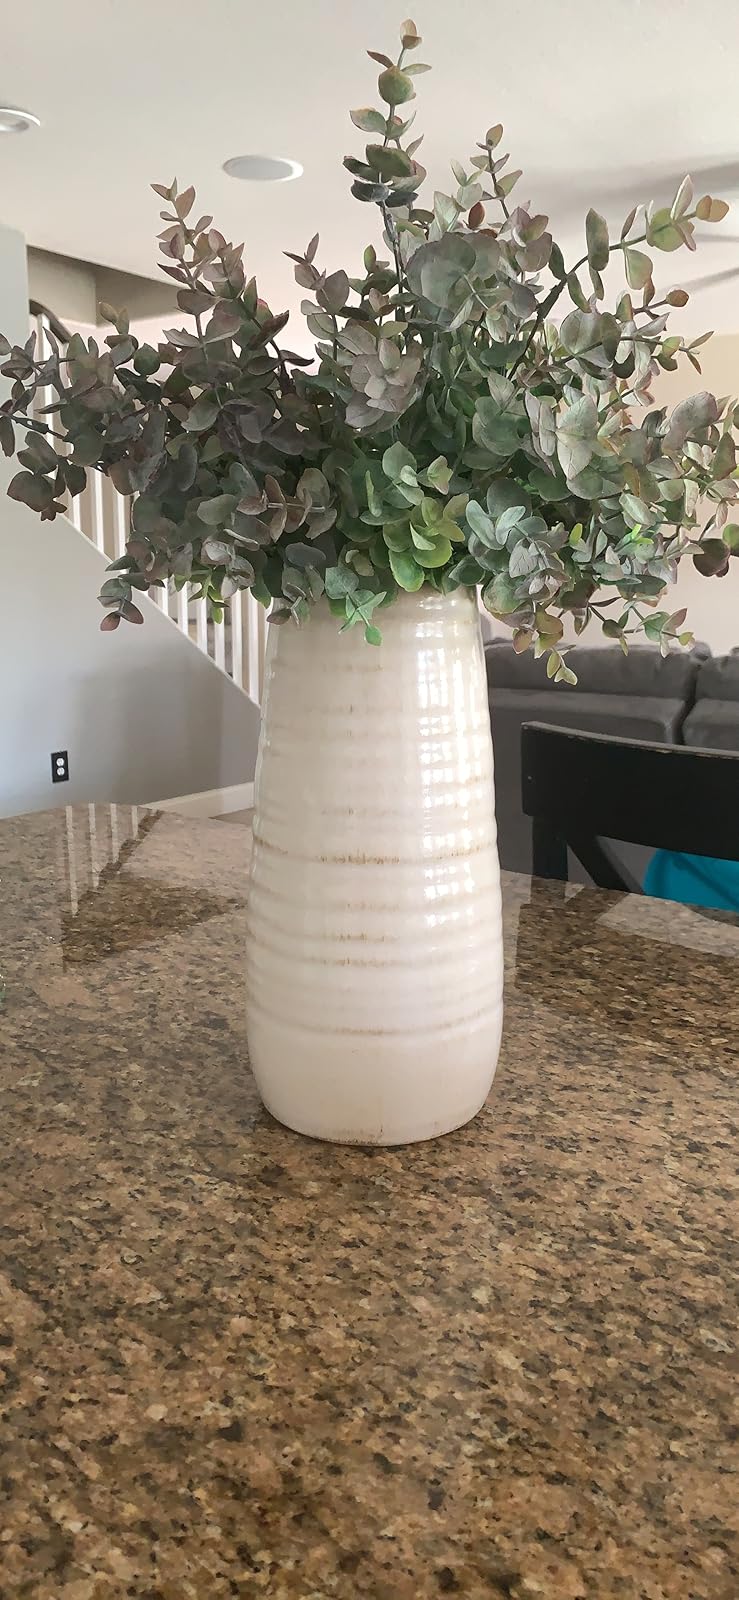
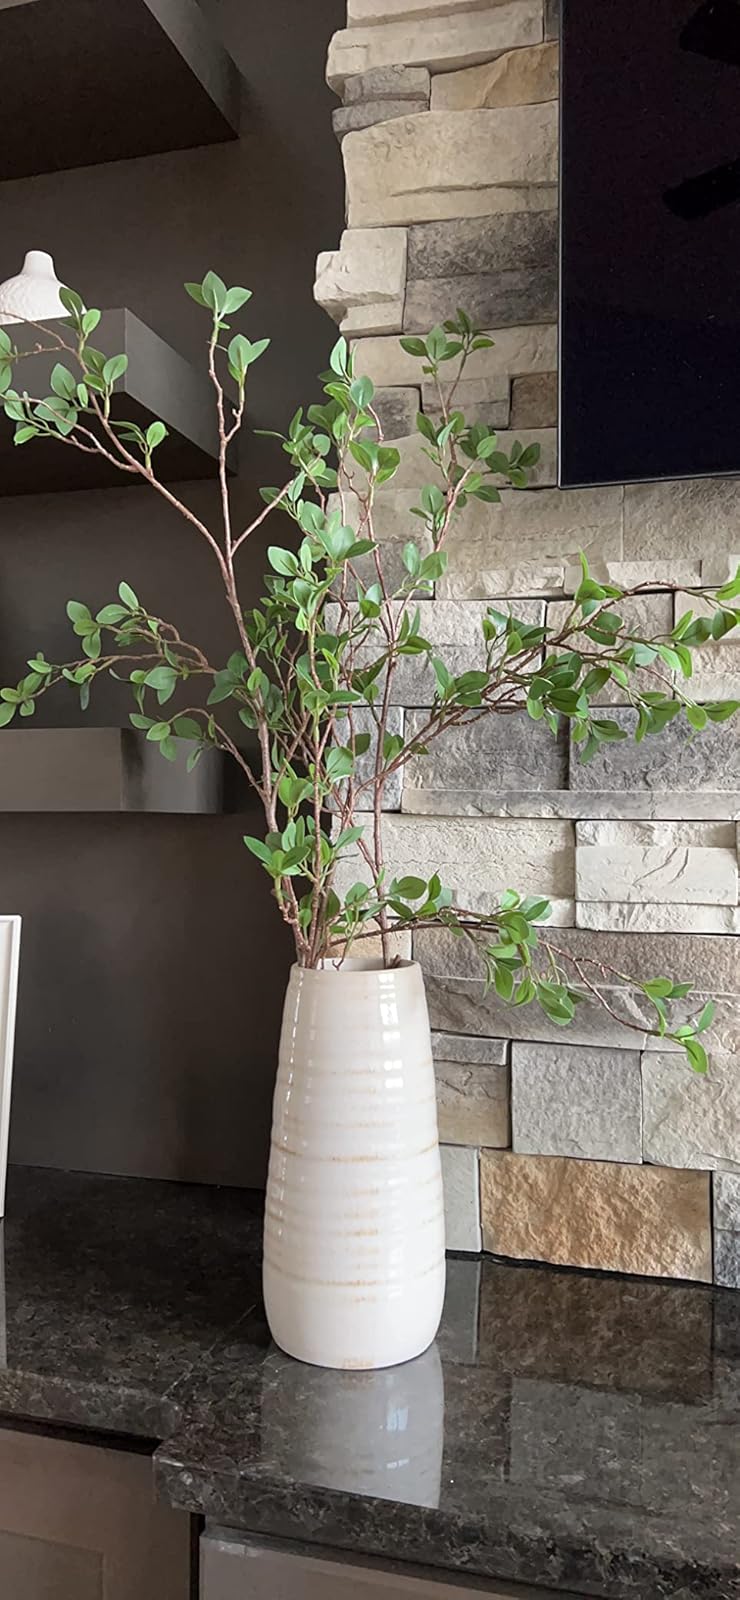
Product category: vase
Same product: yes